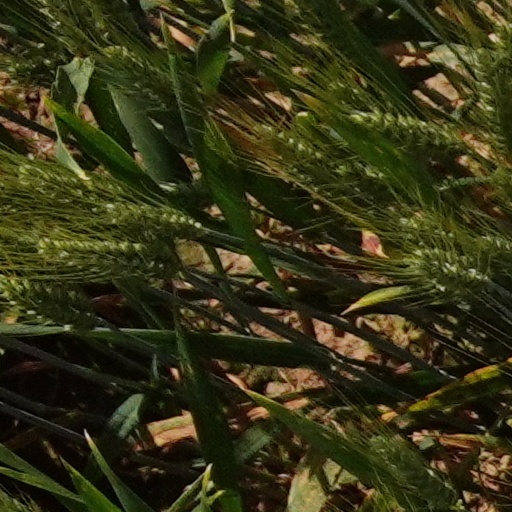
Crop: wheat